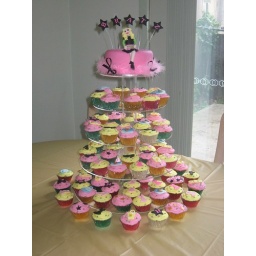
eighty cupcakes in total. Cupcakes were caramel white chocolate cake with buttercream frosting